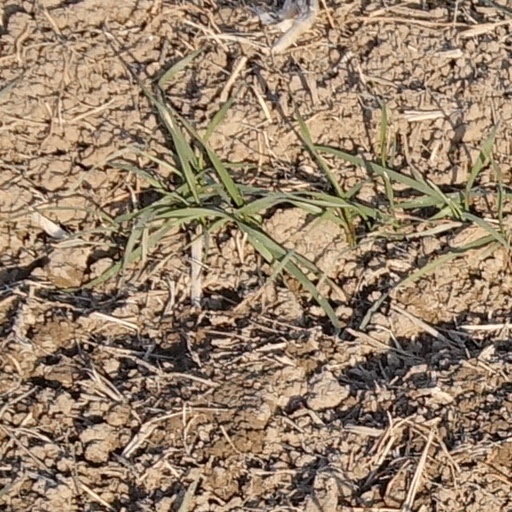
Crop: wheat